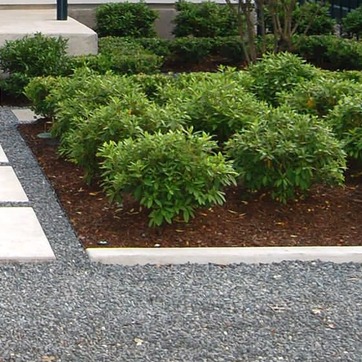
Material: foliage